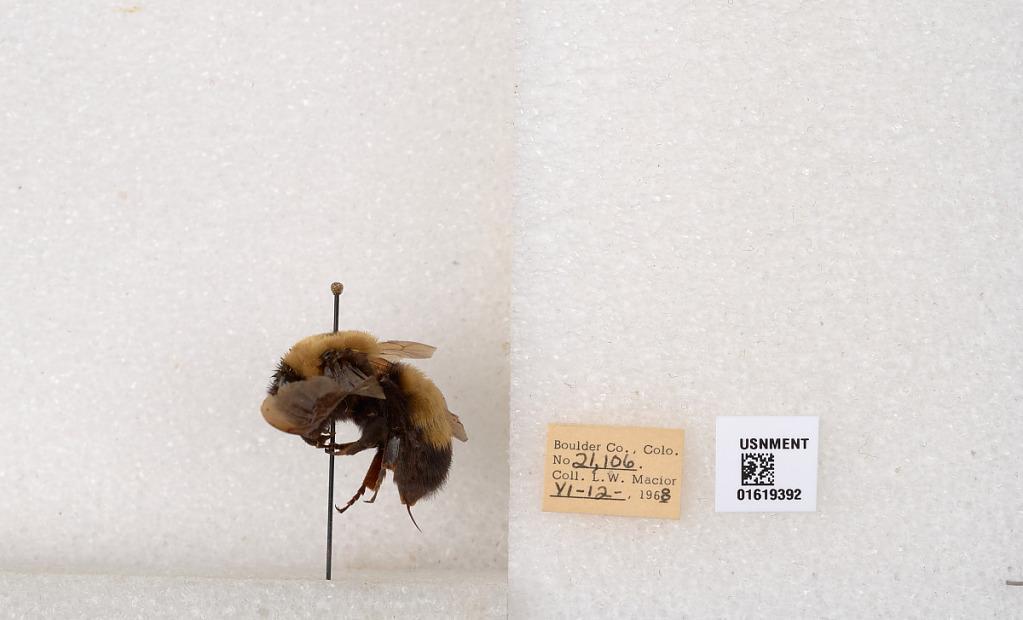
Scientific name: Bombus (Bombus) nevadensis Cresson